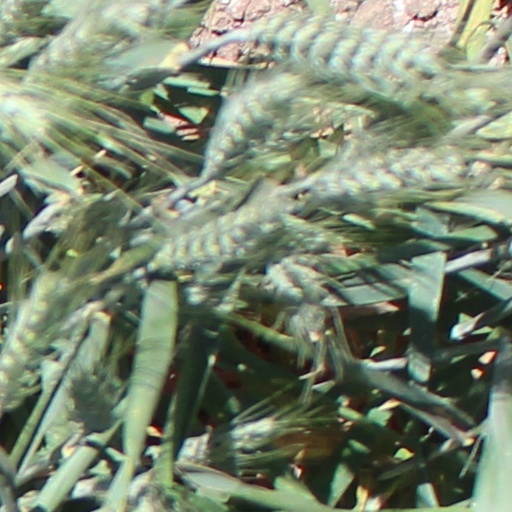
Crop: wheat